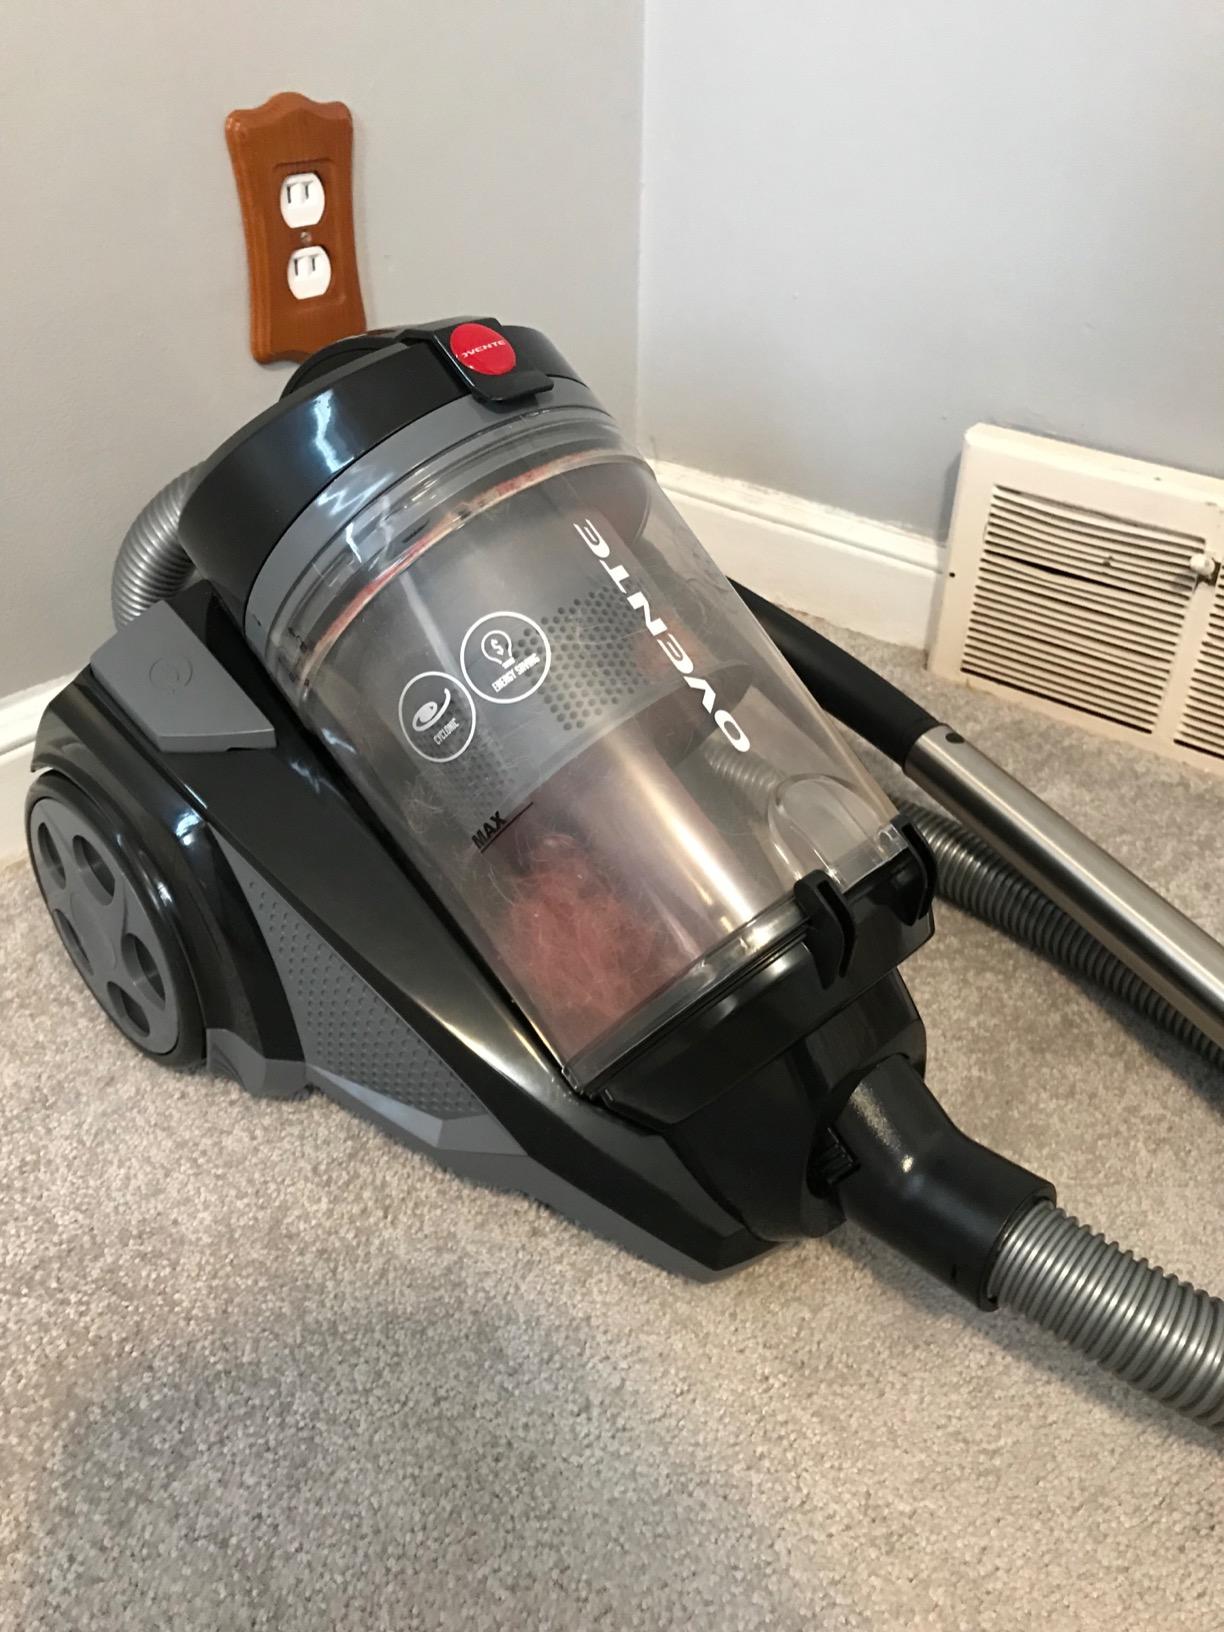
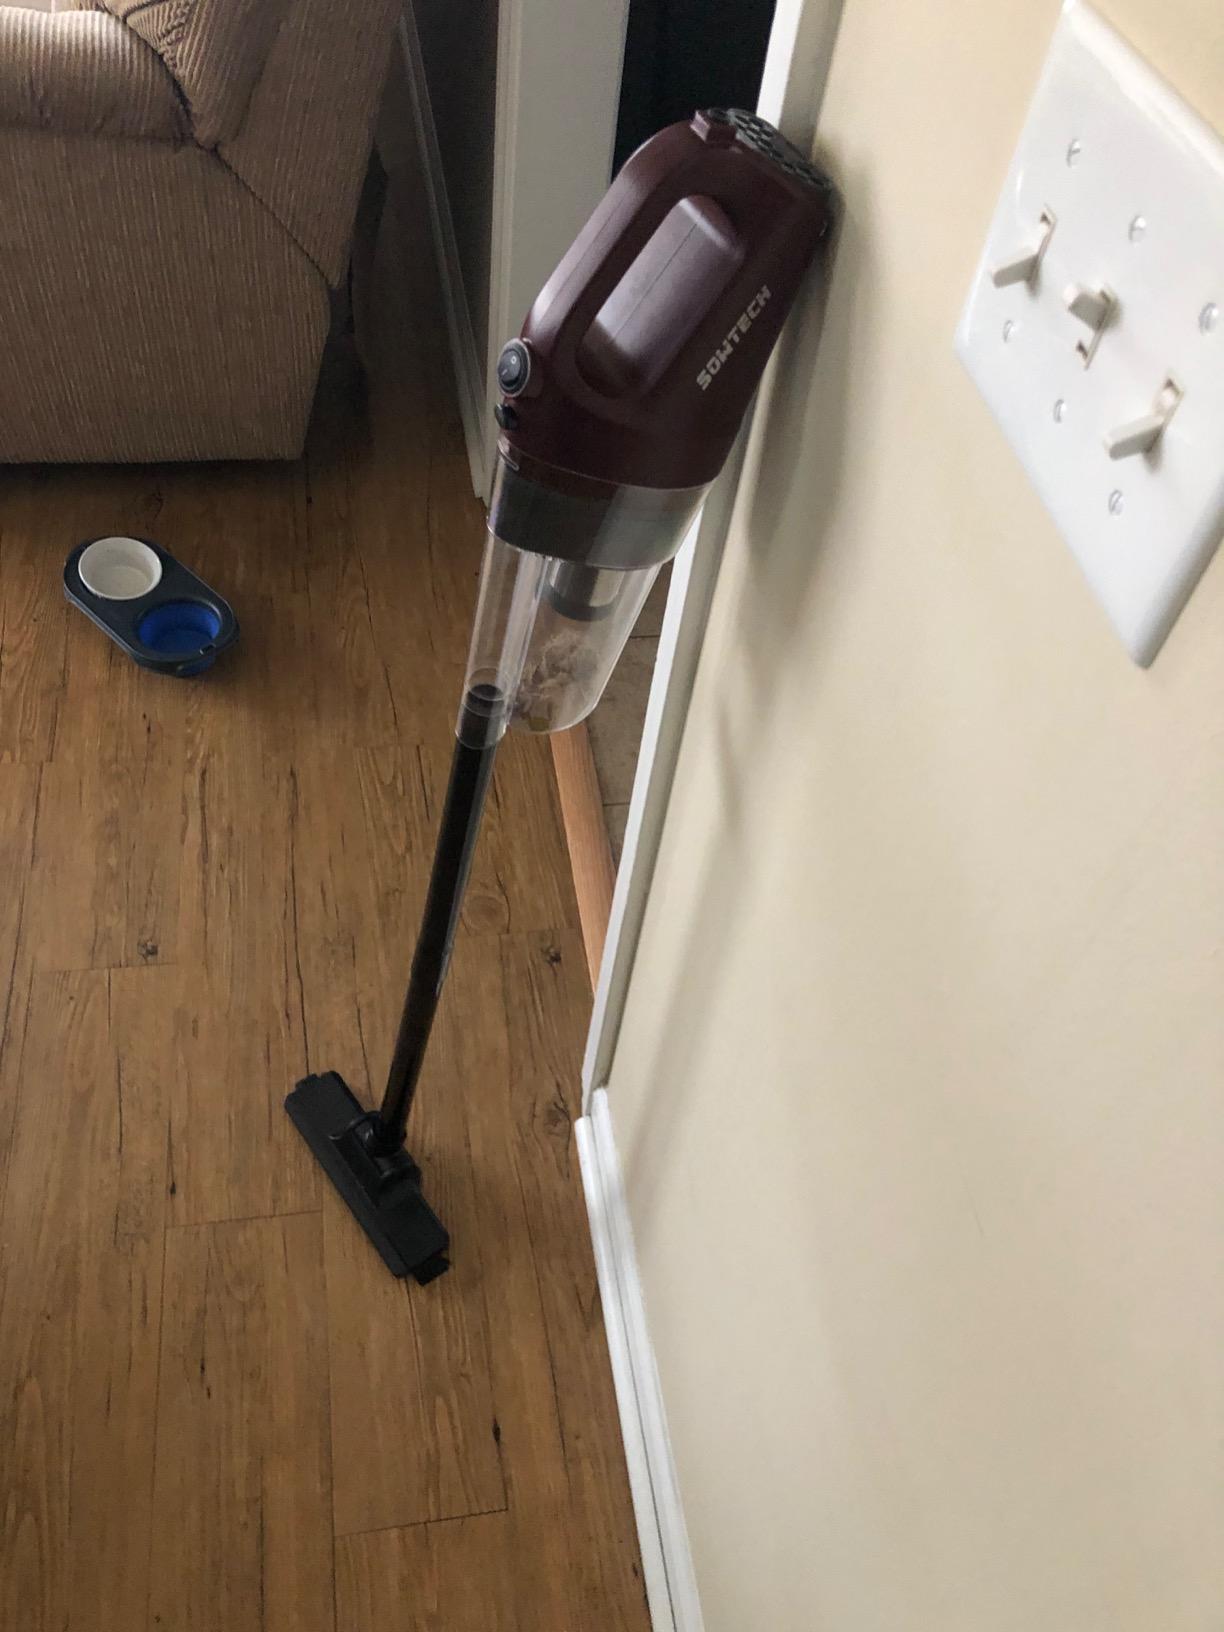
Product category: items_vacuum
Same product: no